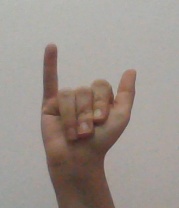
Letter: ya